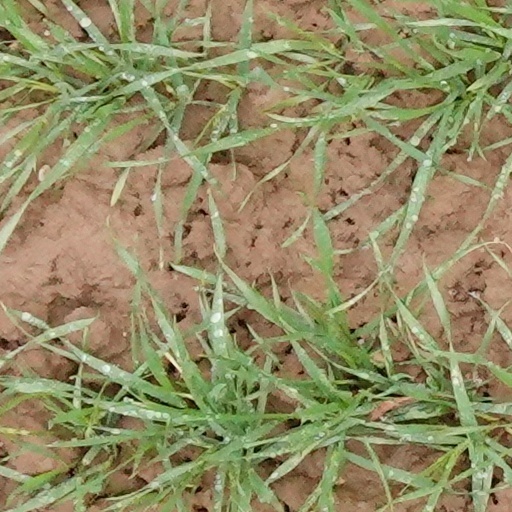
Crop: wheat